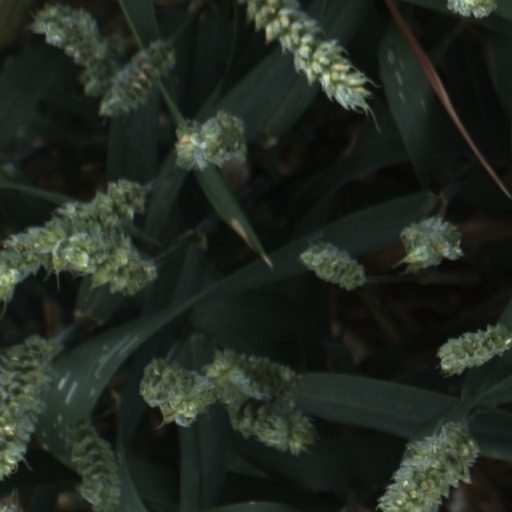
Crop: wheat